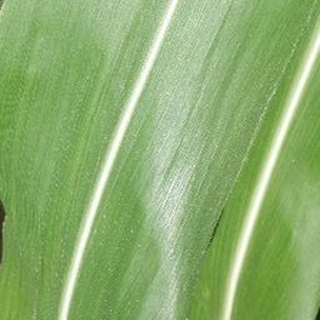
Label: healthy_corn